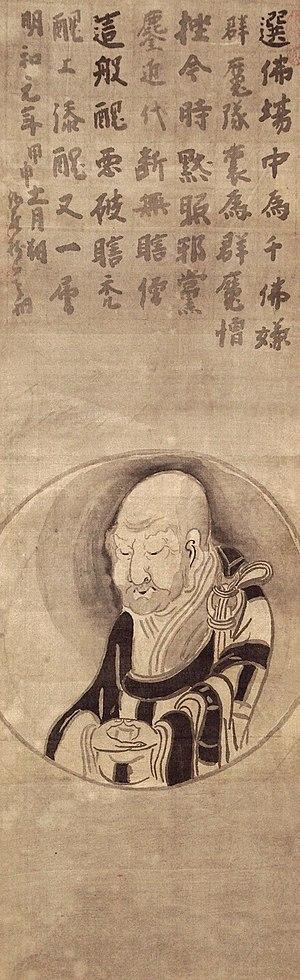
Hakuin Ekaku fut l'une des figures les plus influentes du bouddhisme zen japonais. Il transforma l'école de Rinzai, alors une tradition sur le déclin sans pratique rigoureuse, en une tradition centrée sur une méditation acharnée et la pratique des kōan. Pratiquement tous les pratiquants modernes du Zen Rinzai emploient des pratiques directement dérivées des enseignements prodigués par Hakuin.